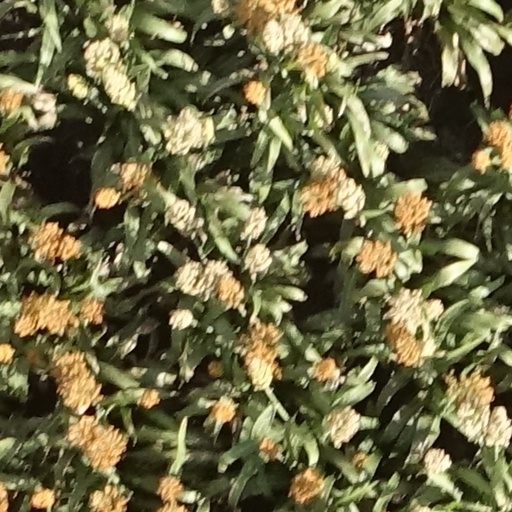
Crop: sorghum